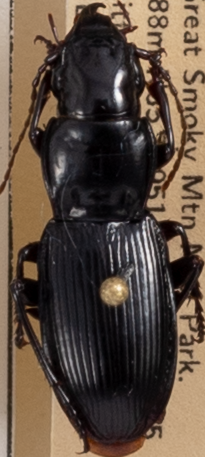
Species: Pterostichus acutipes acutipes
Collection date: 2021-08-17
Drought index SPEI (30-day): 1.32
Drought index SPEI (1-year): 1.13
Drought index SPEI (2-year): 2.09